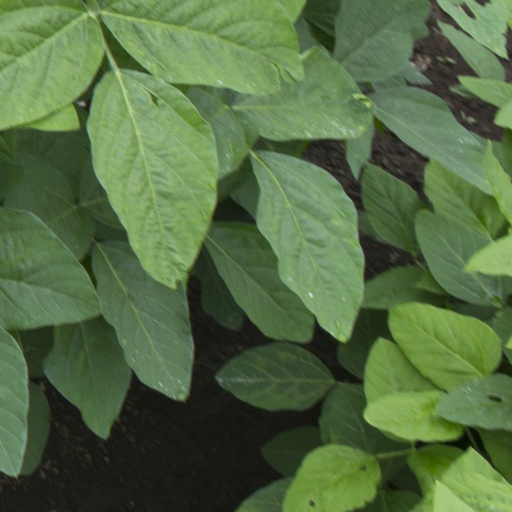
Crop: soybean